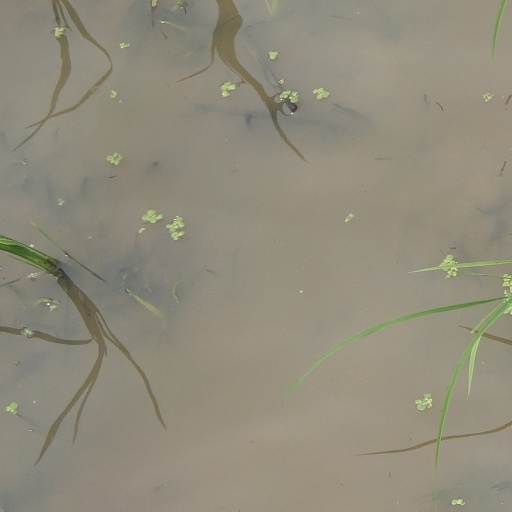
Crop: rice